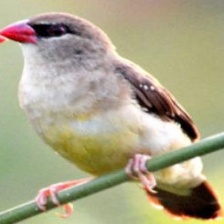
Species: AVADAVAT
Scientific name: AMANDAVA AMANDAVA